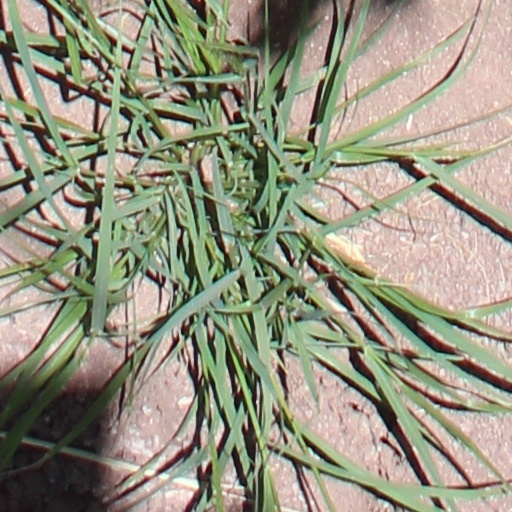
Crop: wheat